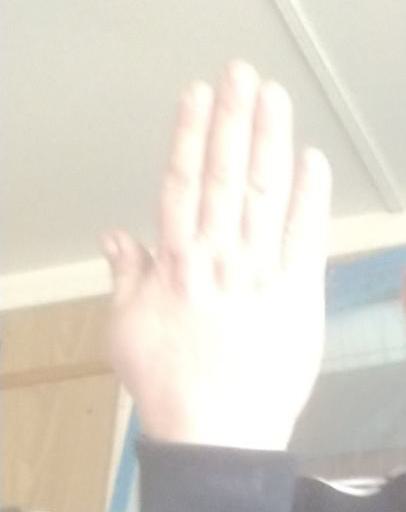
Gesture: stop_inverted